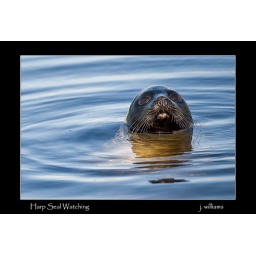
Harp seals in the water look like wet rocks !